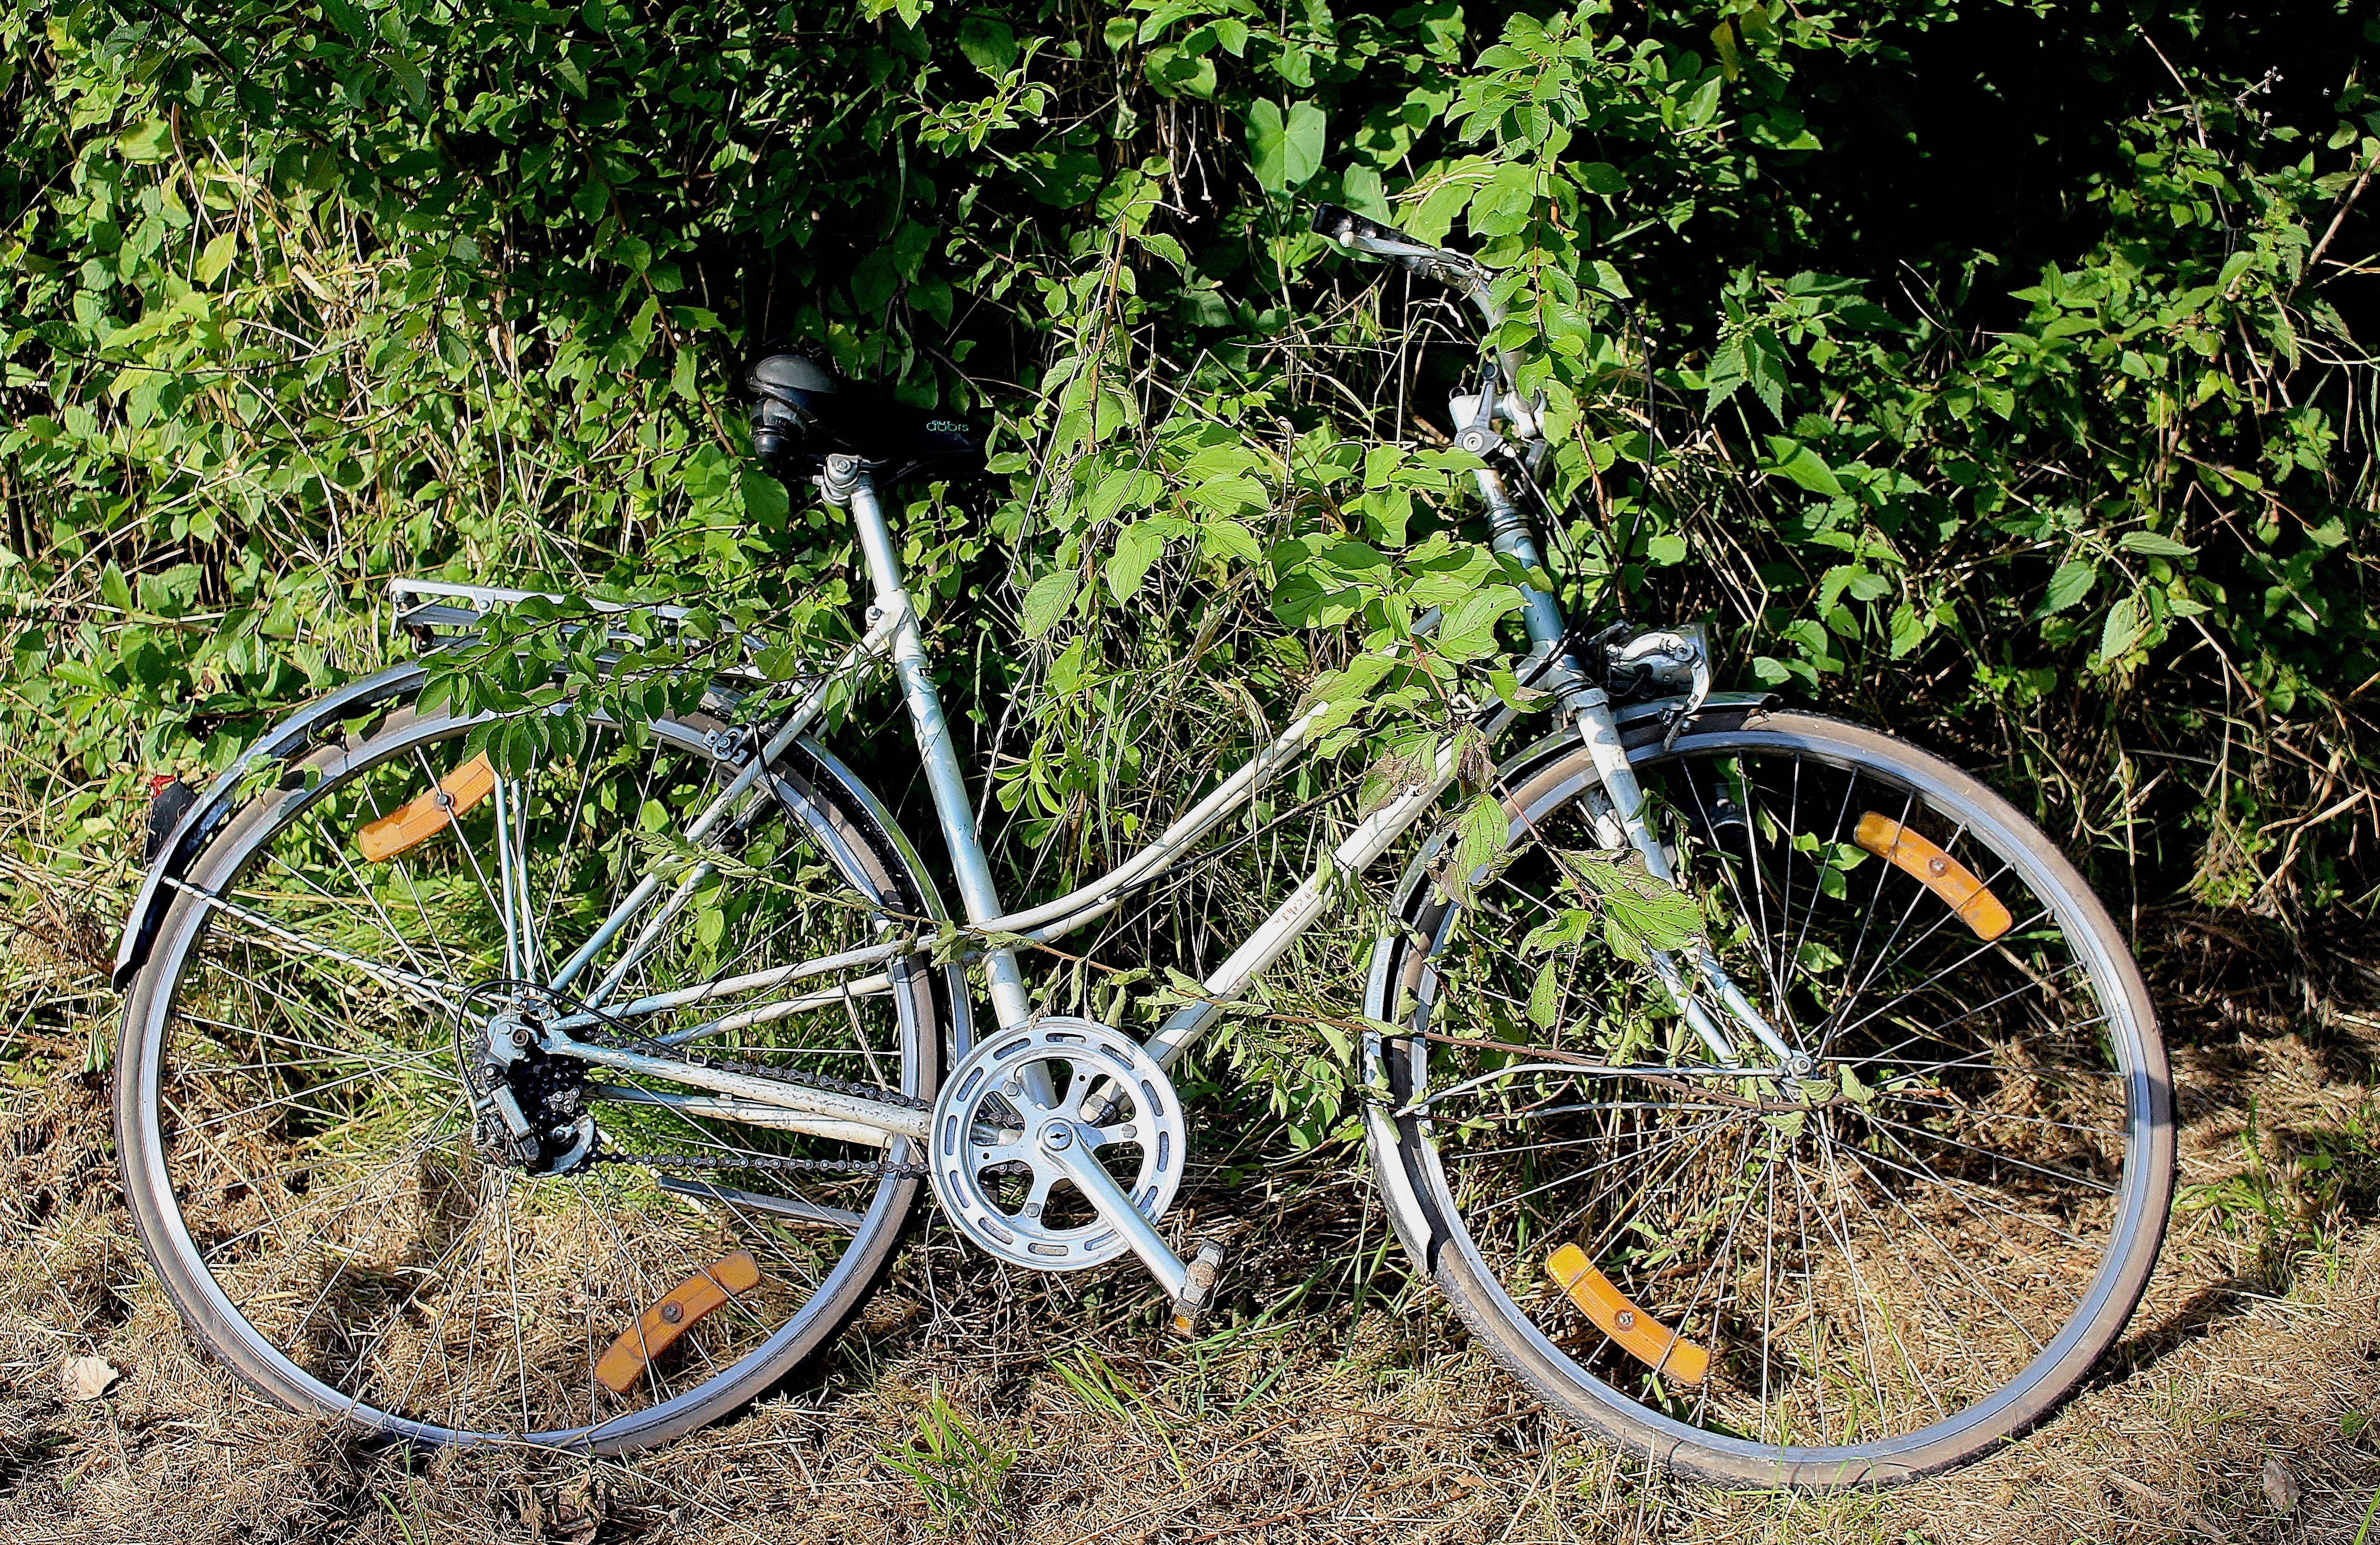
trail, wheel, bicycle, bike, vehicle, soil, sports equipment, mountain bike, cycling, filed, leave, freeride, used, mountain biking, thrown away, land vehicle, women's bicycle, cycle sport, cyclo cross bicycle, cyclo cross, bicycle racing, downhill mountain biking, road bicycle, racing bicycle, hybrid bicycle, cross country cycling